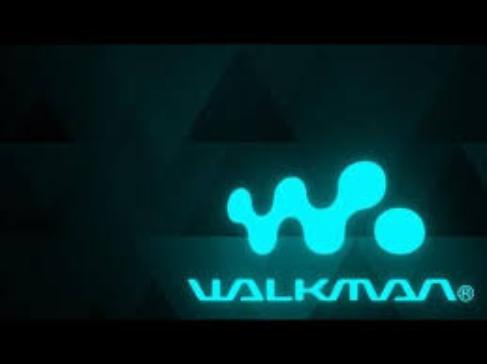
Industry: Electronic